Melaleuca capitata

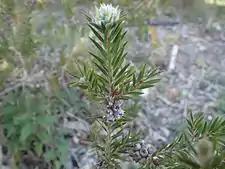
Leaves and fruits

"Melaleuca capitata" was first formally described in 1924 by Edwin Cheel in "Journal and Proceedings of the Royal Society of New South Wales" from specimens collected in or near the present day Morton and Budawang national parks. The specific epithet ("capitata") is from the Latin "caput", meaning "head", referring to the shape of the inflorescence".